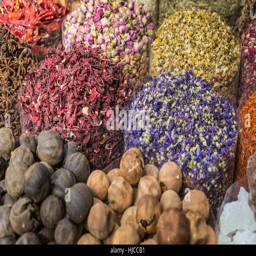
dried herbs , flowers and arabic spices in the souk